WQCH

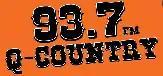
Former logo

In addition to the main station at 1590 kHz, WQCH programming is relayed to an FM translator in order to provide 24 hour coverage. The AM frequency broadcasts during the daytime hours only (approximately sunrise to sunset). An FM signal also gives the listener high fidelity sound.